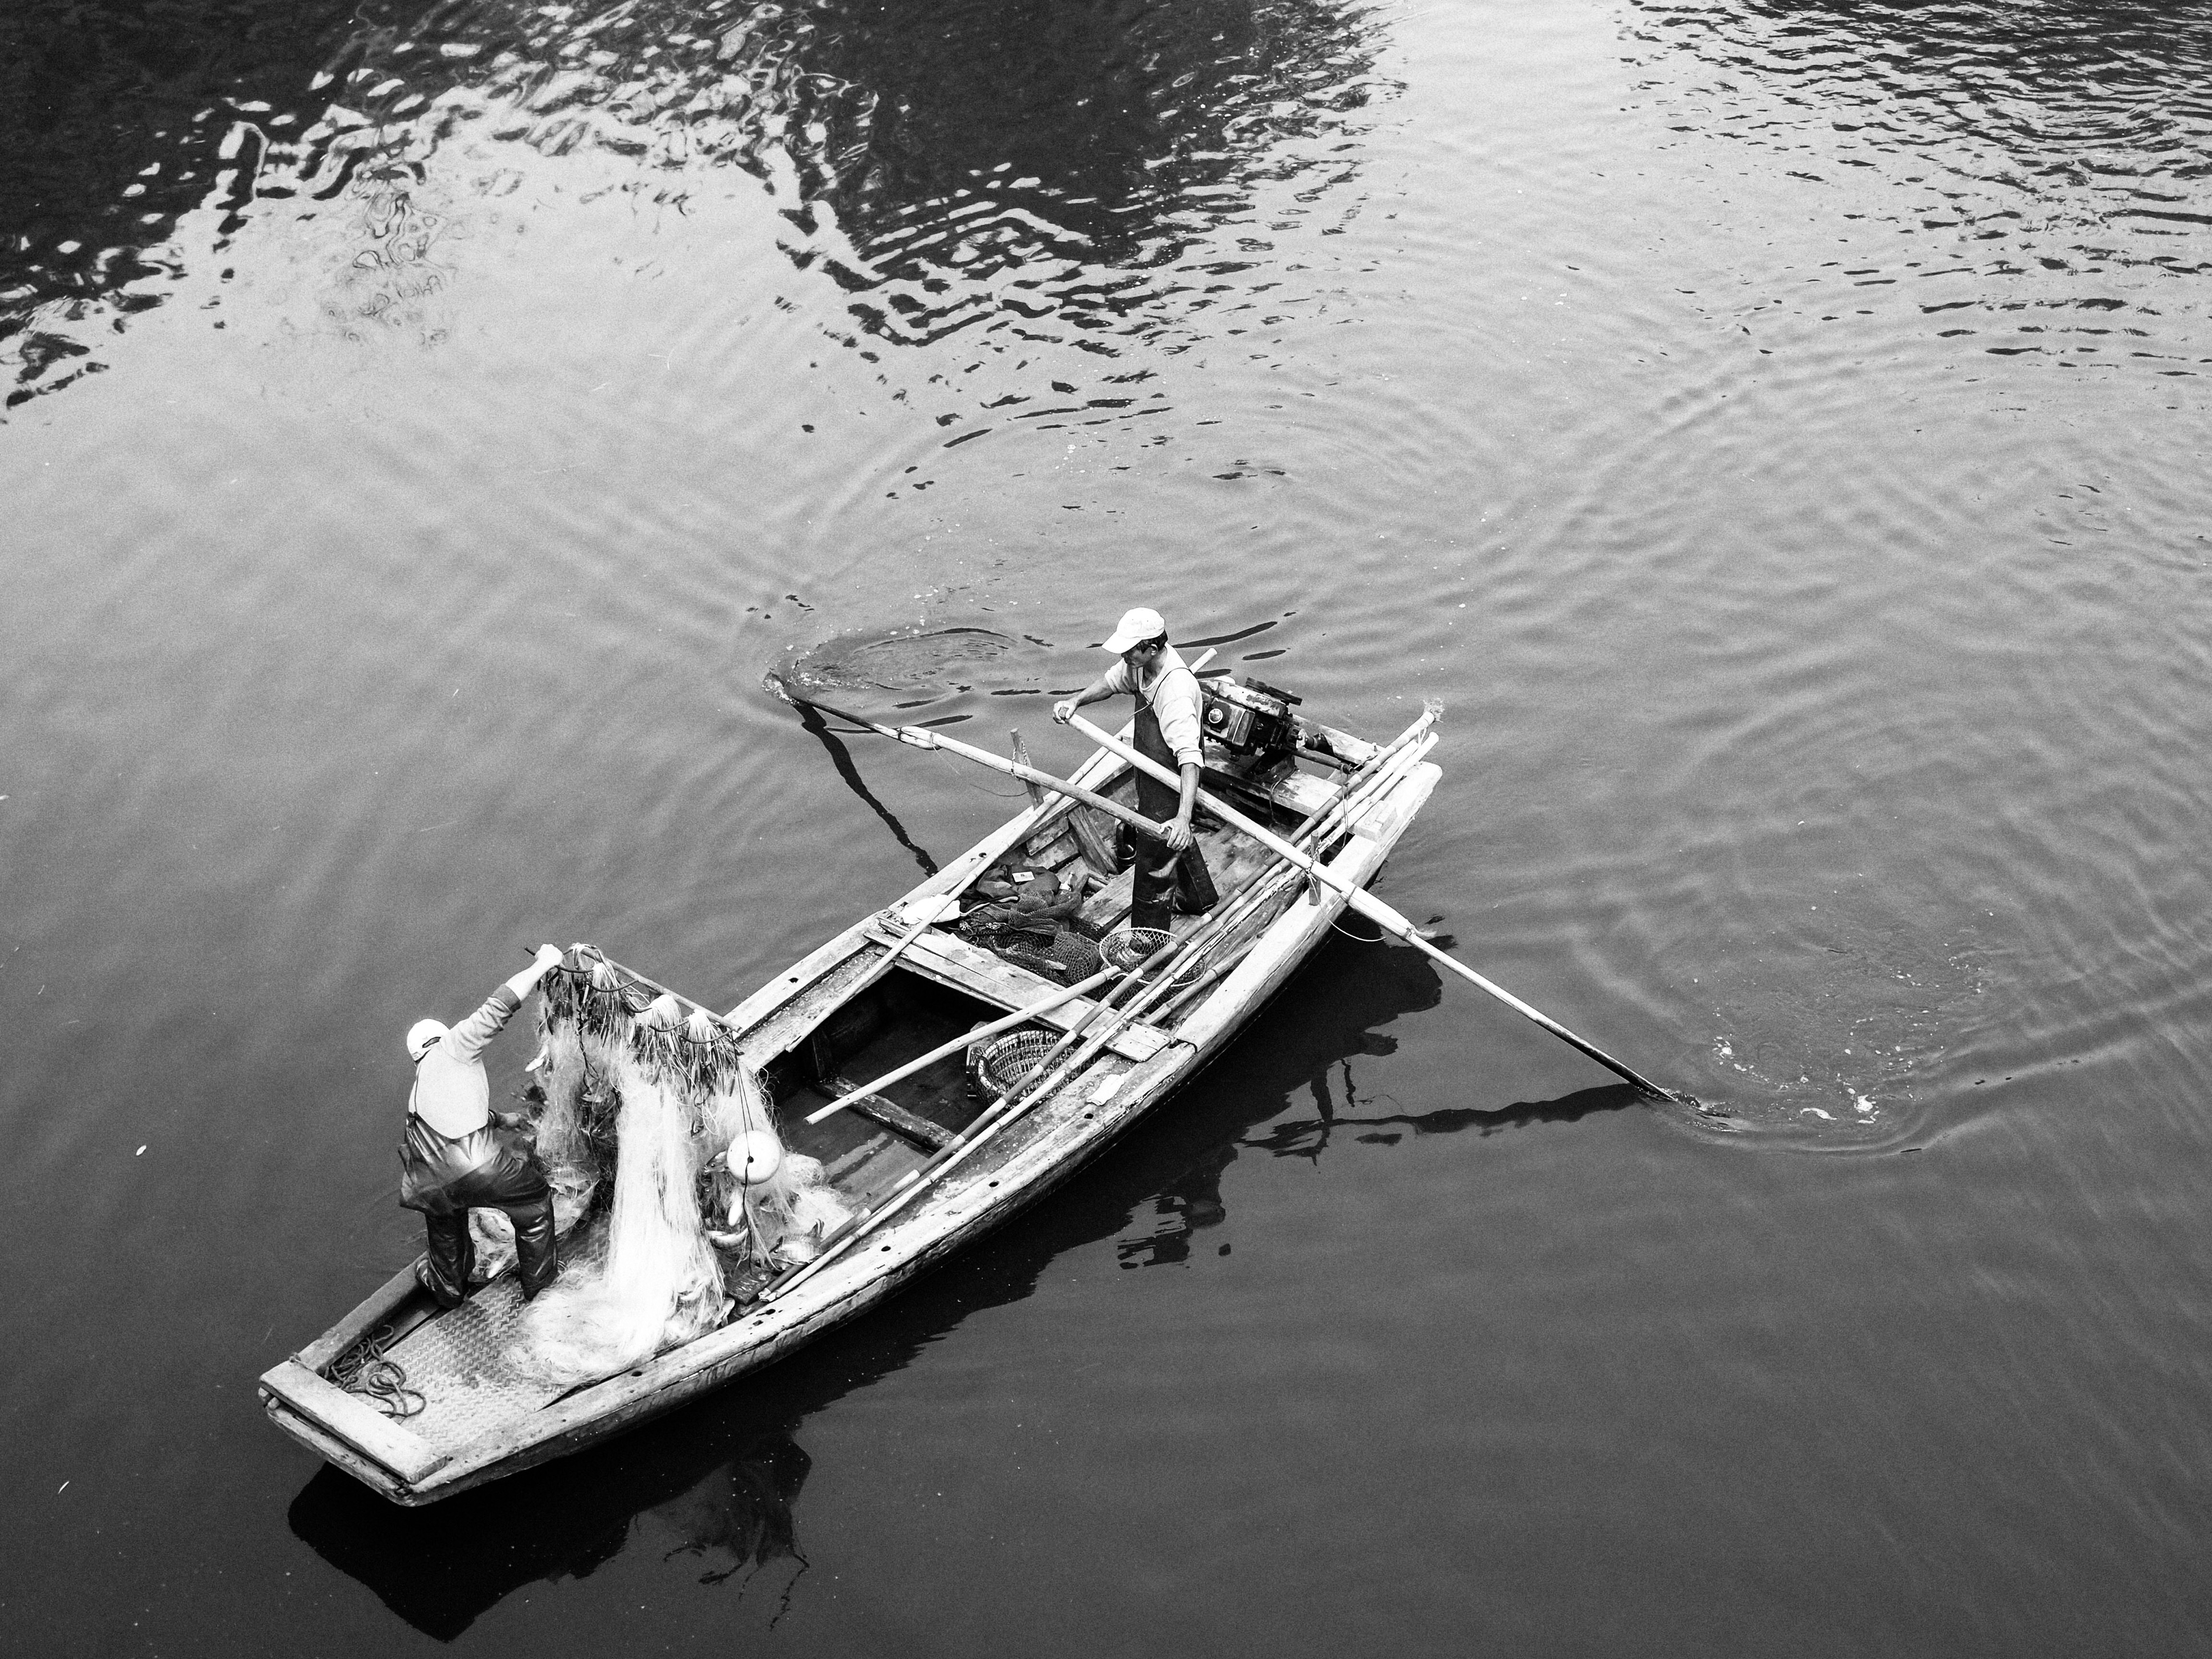
water, black and white, people, boat, lake, river, reflection, vehicle, fishing, monochrome, watercraft, monochrome photography, watercraft rowing